Bergstraße (district)

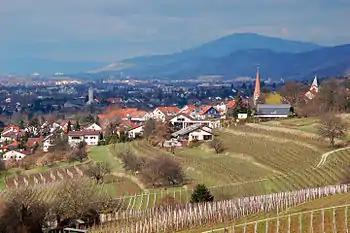

The Bergstraße district is situated along the western slopes of the Odenwald mountains in southern Hesse, Germany. Its highest point is the Melibokus, a 517-meter (1,696-foot) hill near Zwingenberg. The district derives its name from the historic Bergstraße ("Mountain Road"), an 80-kilometer scenic route that runs from Darmstadt to Wiesloch, with its northern section passing through the district.